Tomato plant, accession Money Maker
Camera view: vertical (180 deg); turntable rotation: 60 degrees
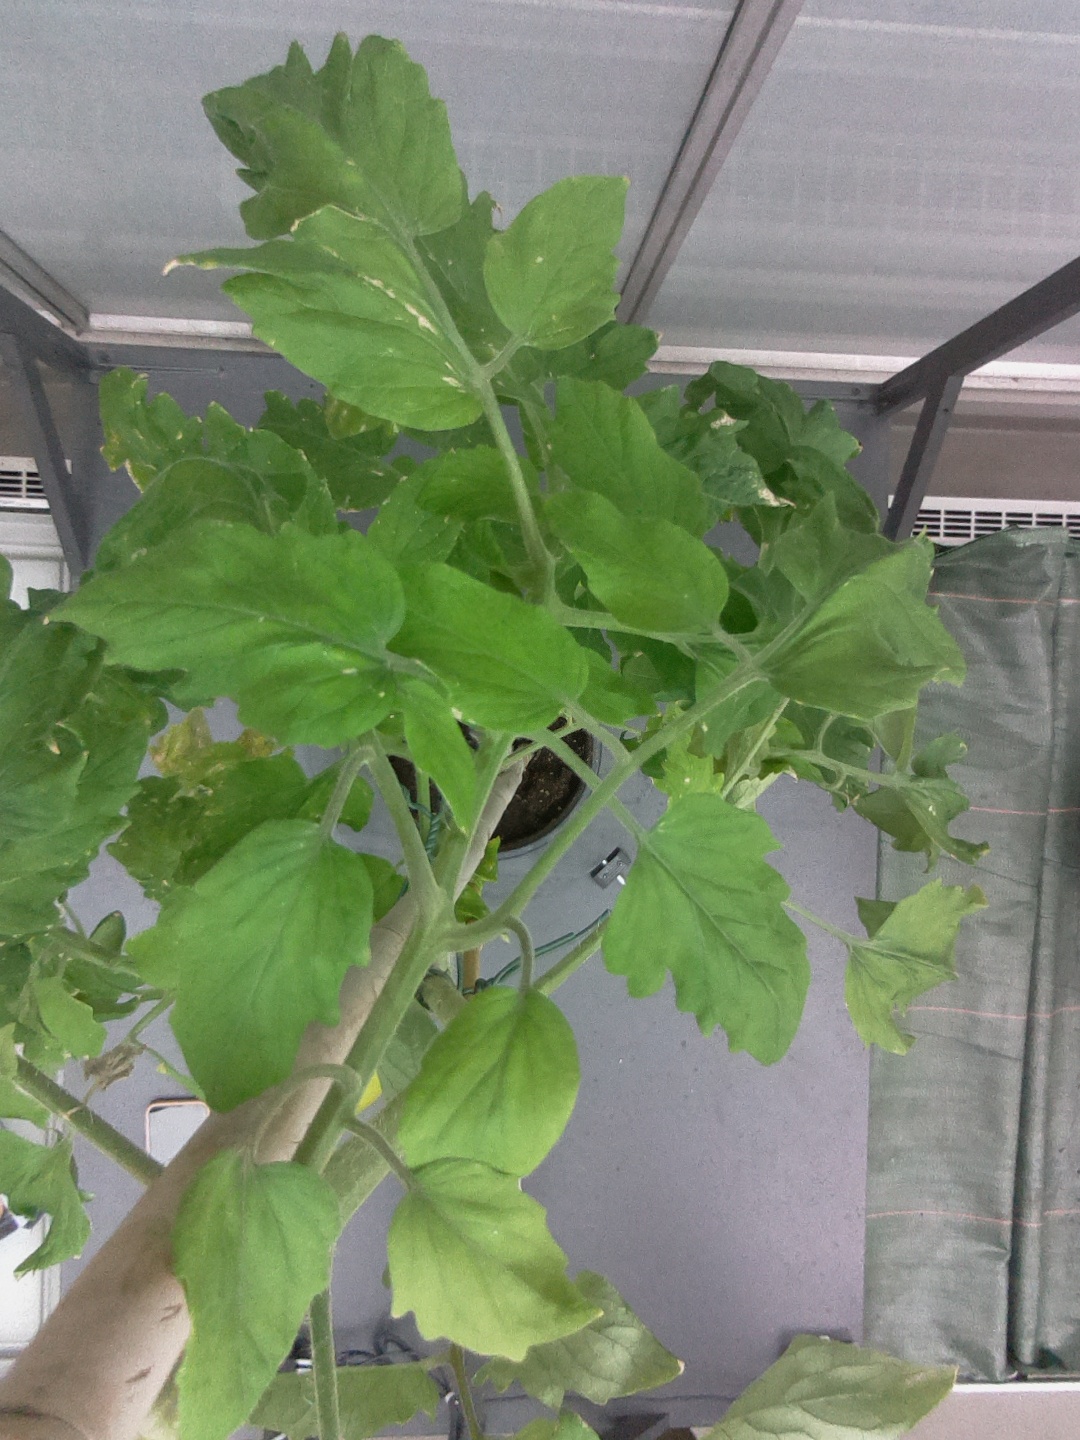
BBCH growth stage 79: 90% -100% of final fruit size